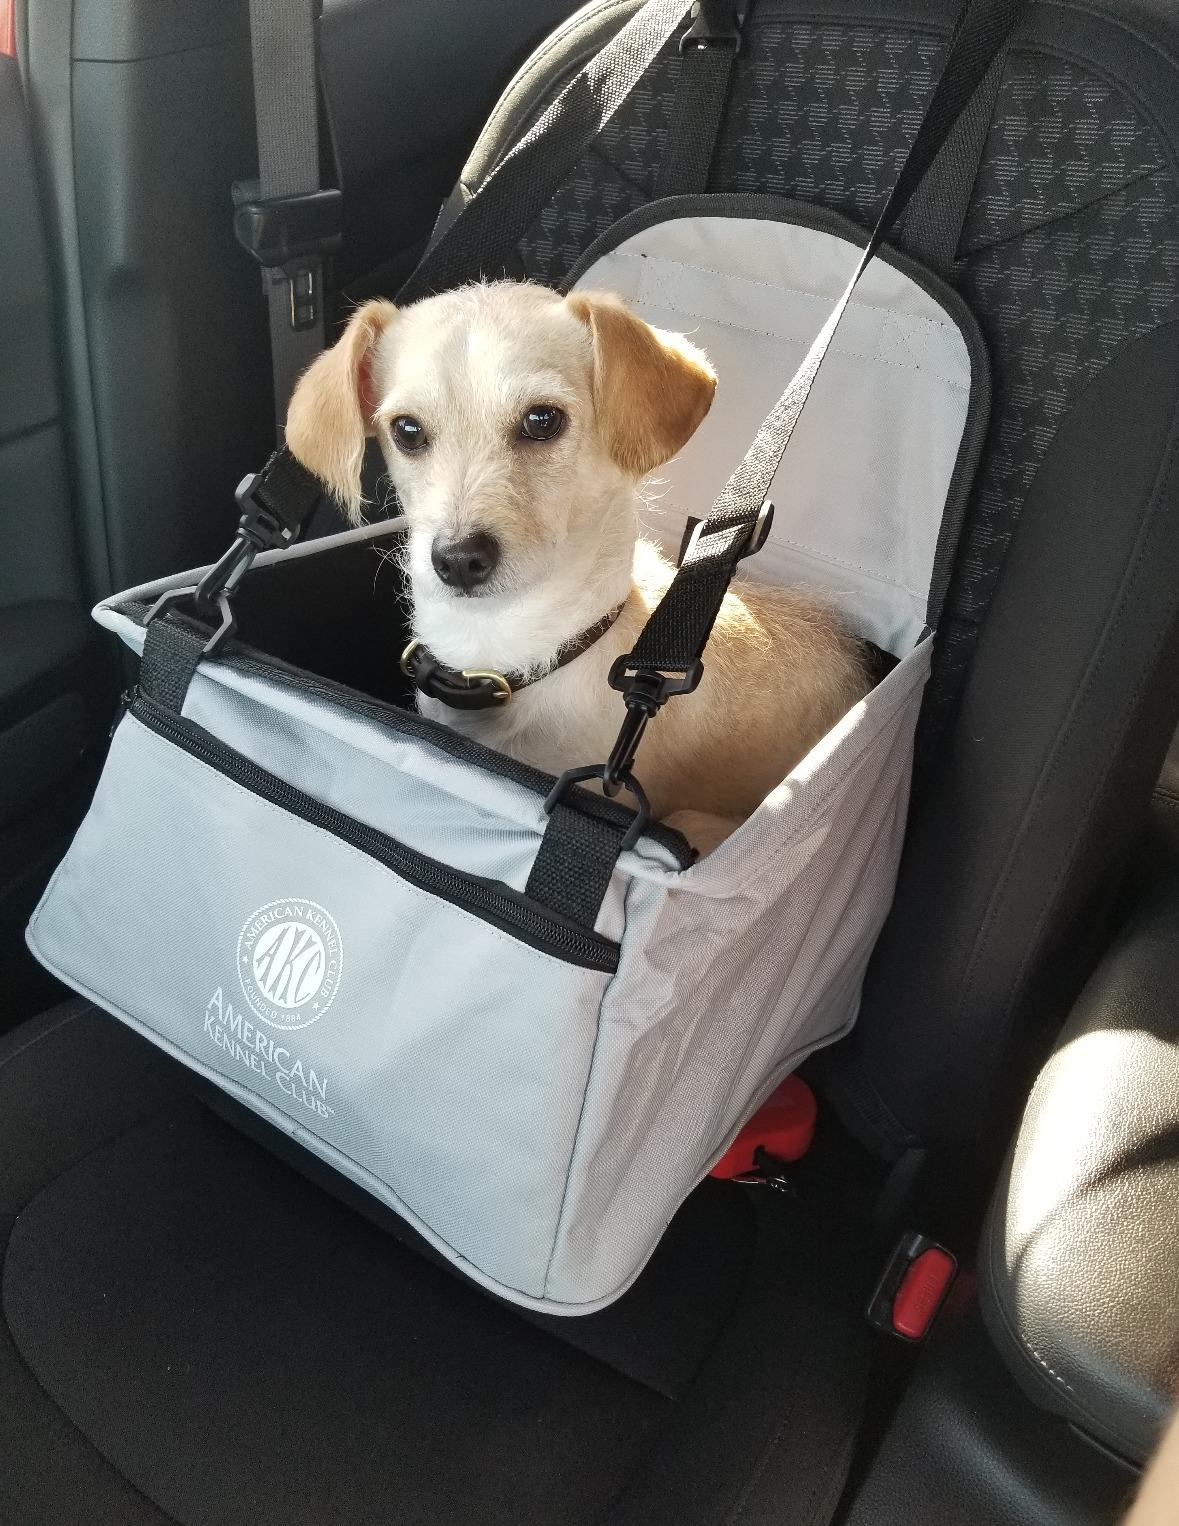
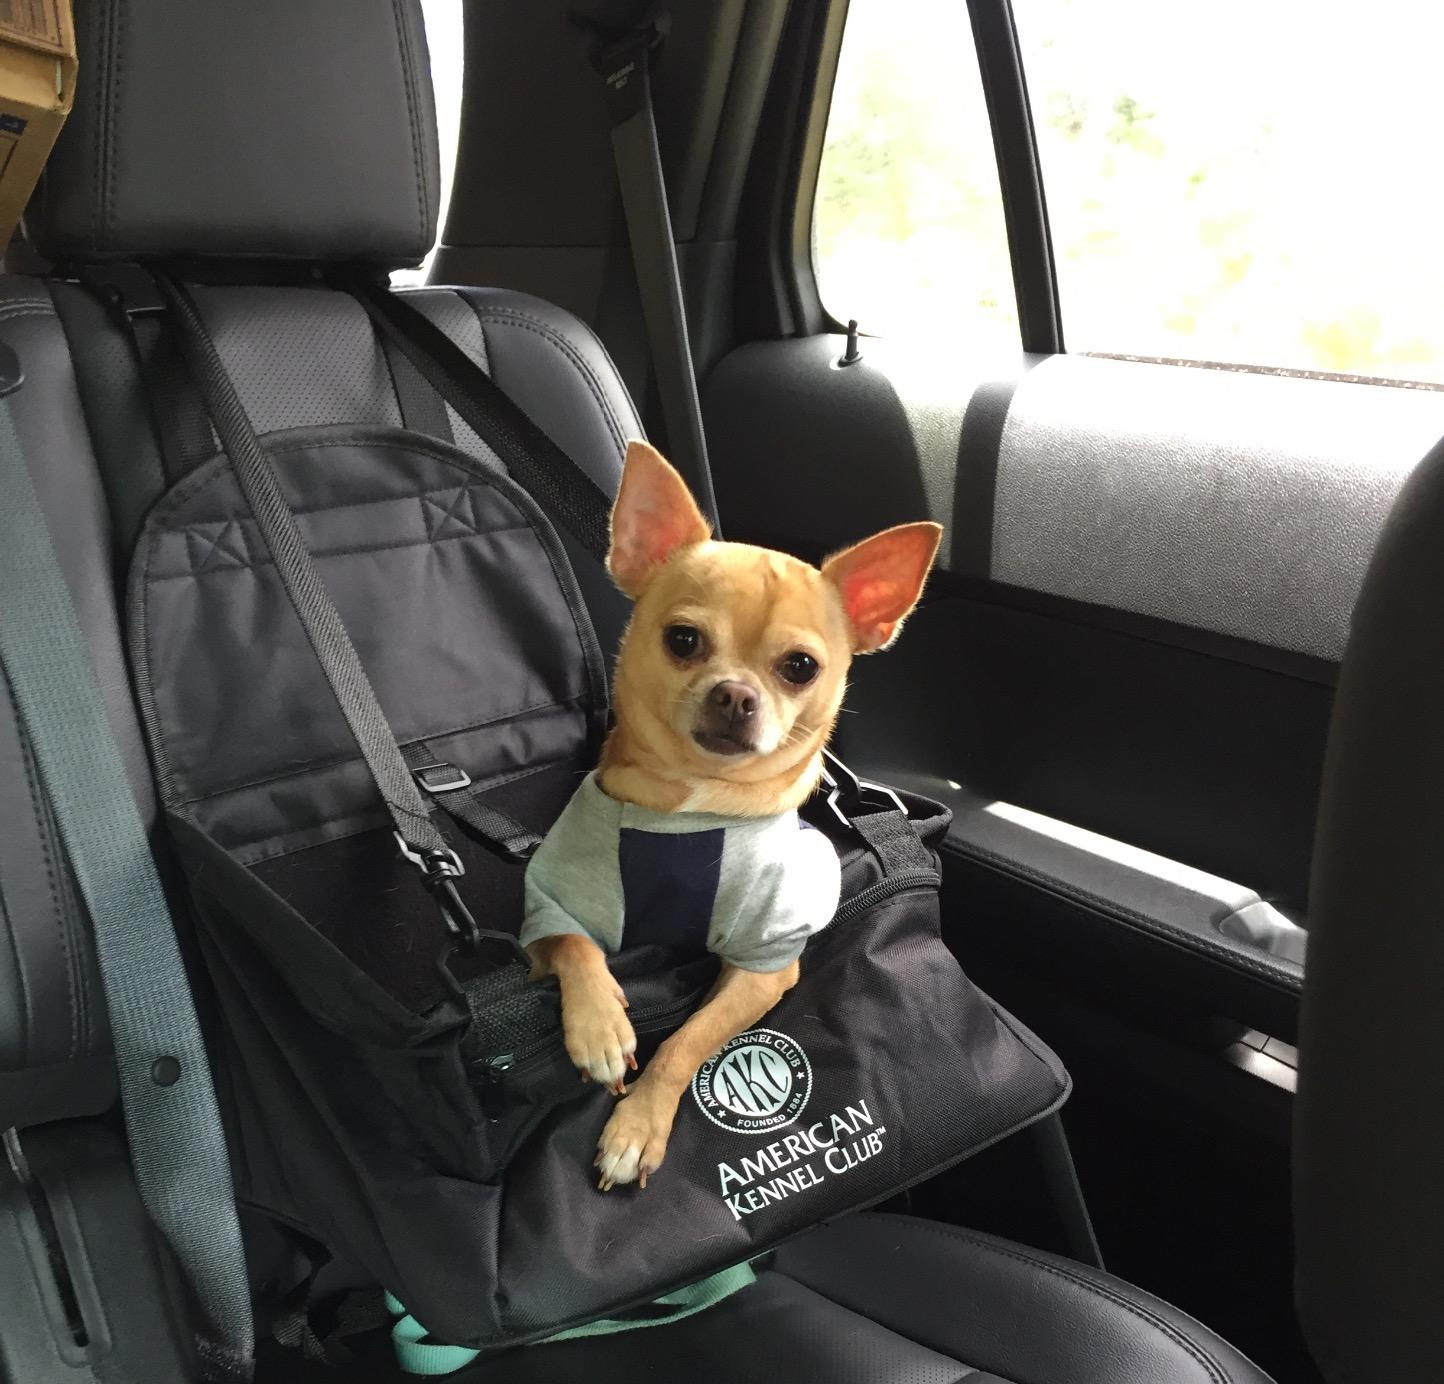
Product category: items_kennel
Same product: no